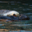
Label: otter